Alexander Julian

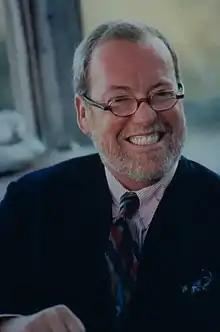

Alexander Julian (born February 8, 1948) is an American fashion designer, known for his "Colours" clothing brand and designing his own clothing fabric. Julian has won five Coty Awards for design — the first before age 30—and the Cutty Sark award three times.